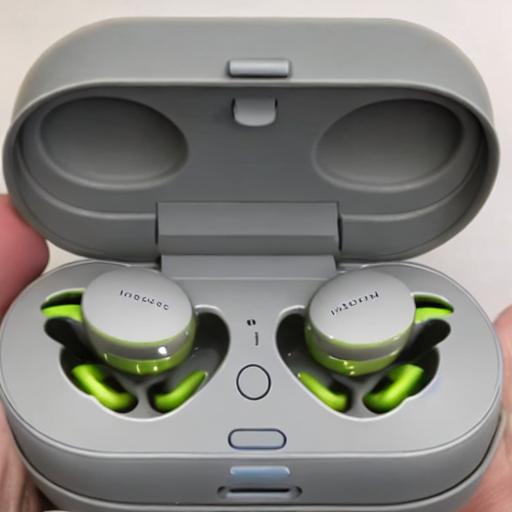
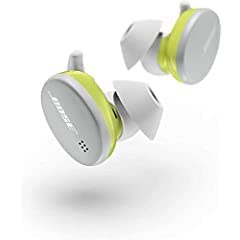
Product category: earbuds
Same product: no